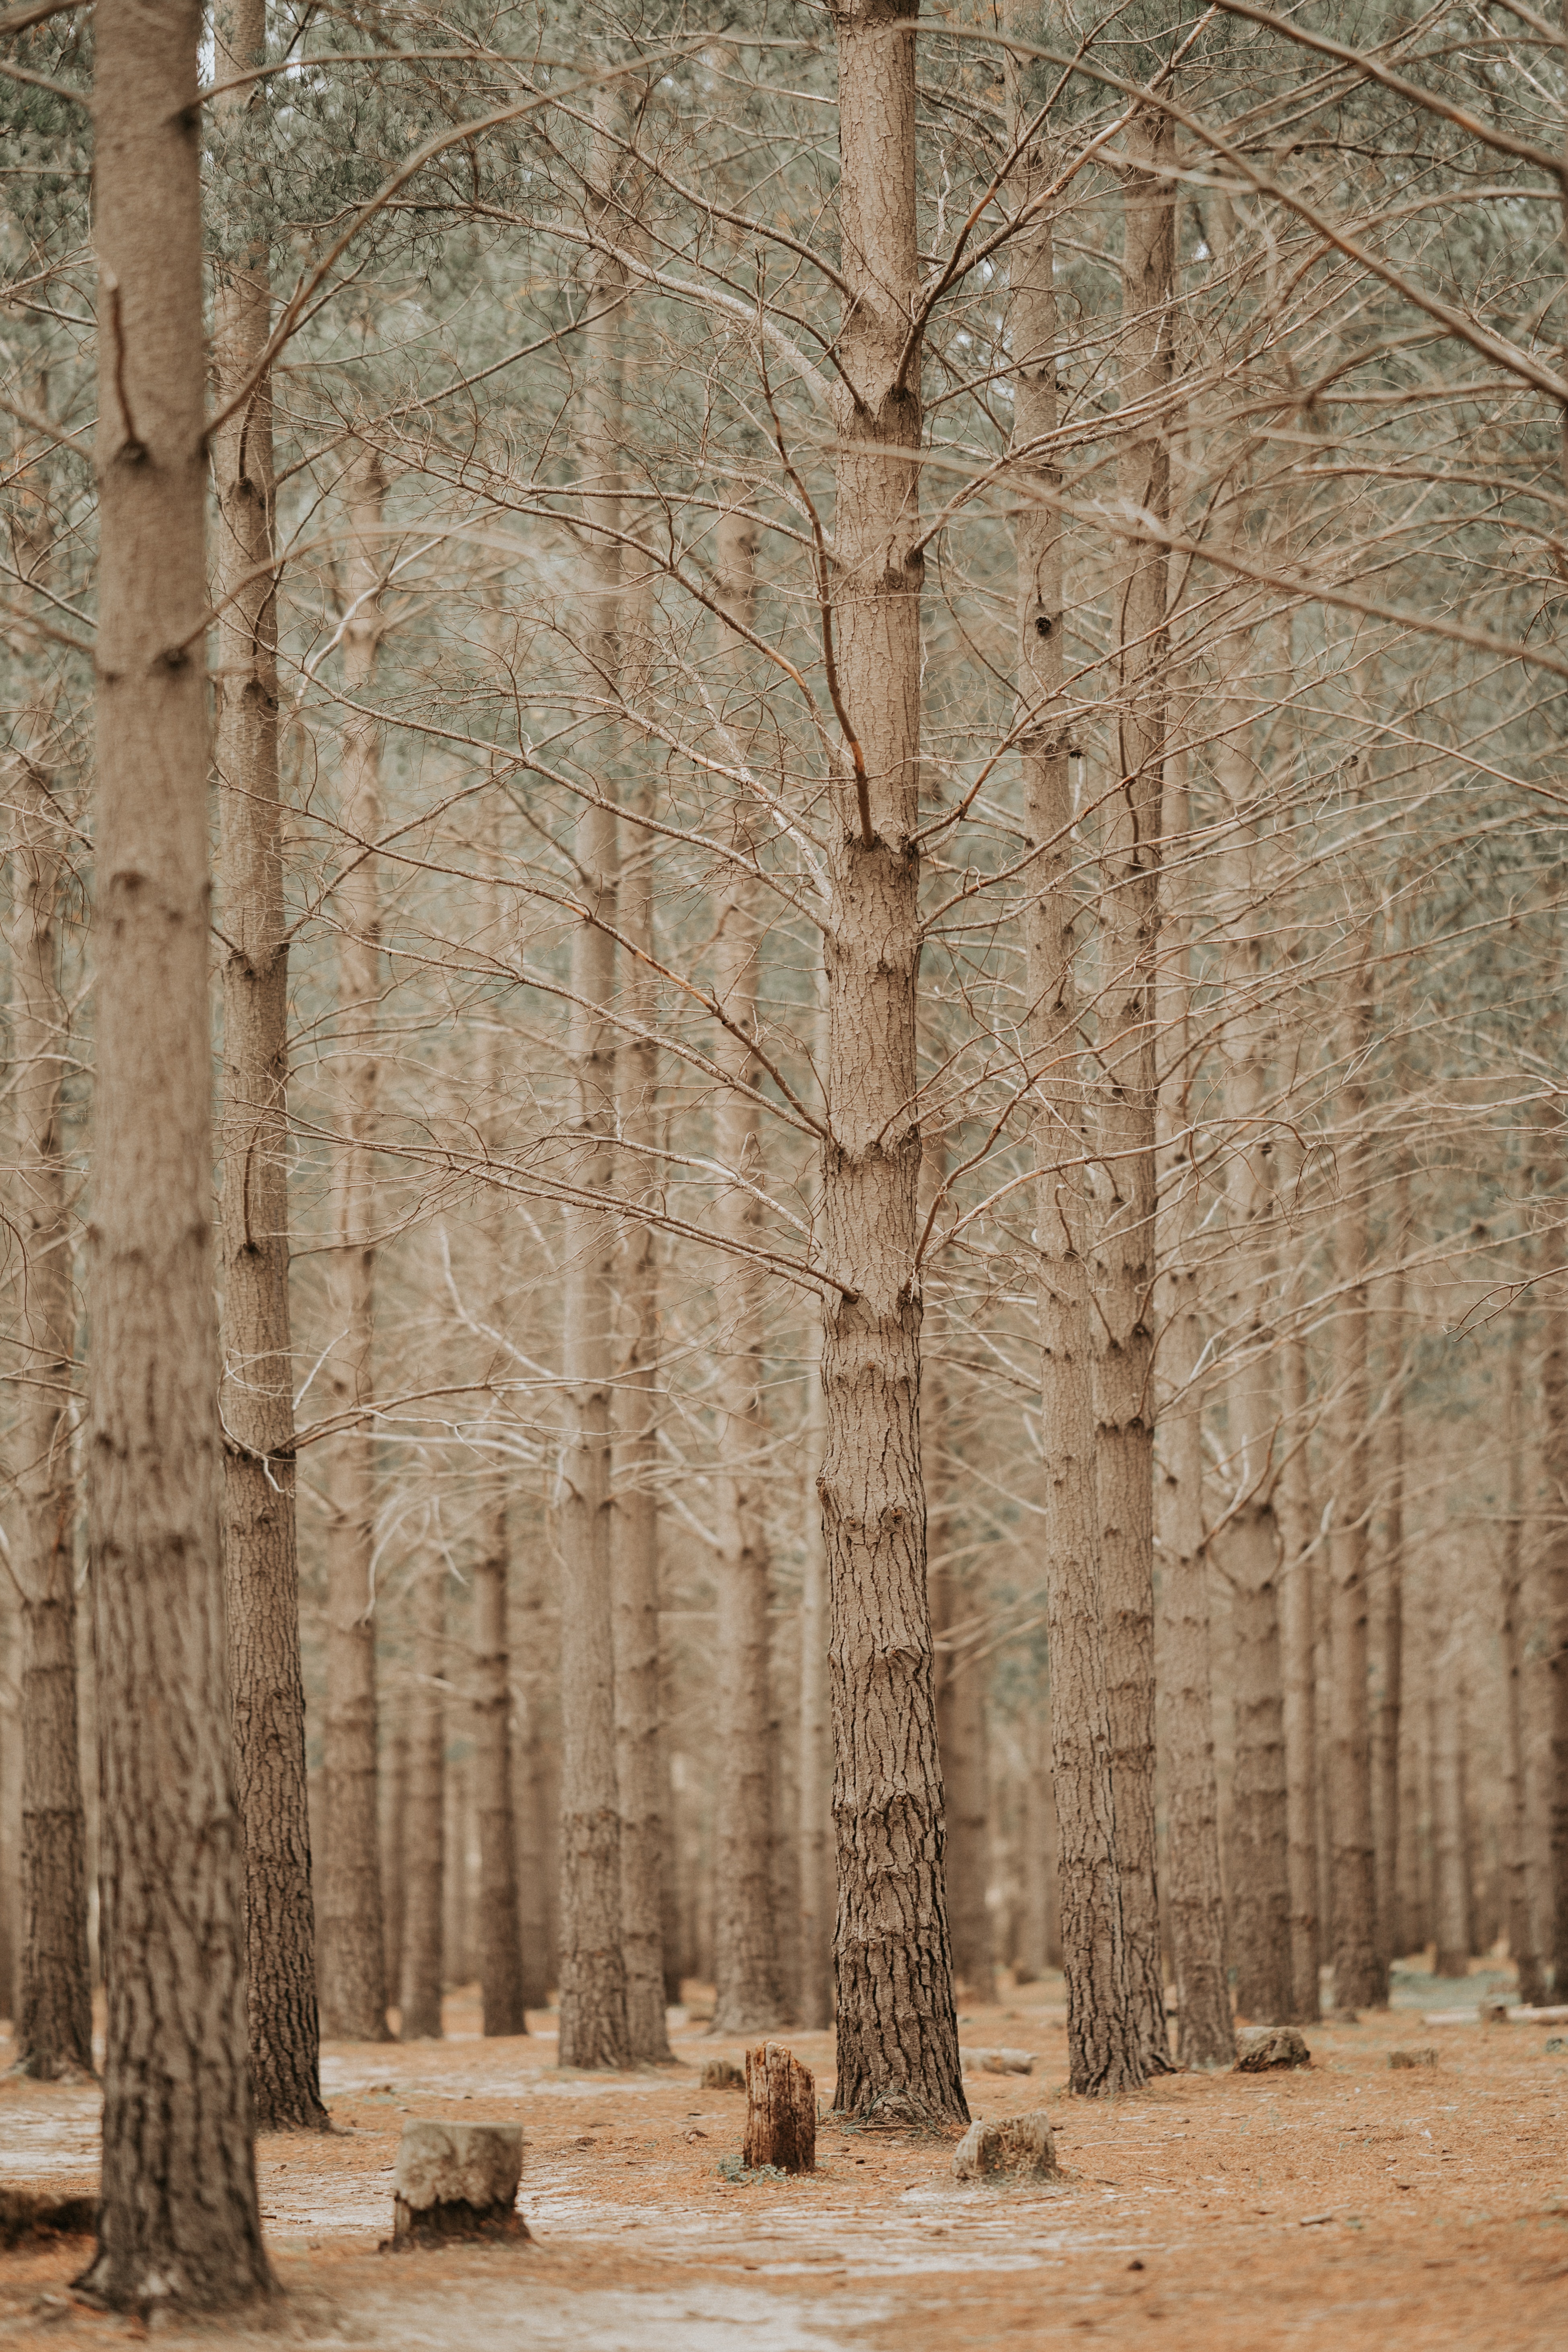
tree